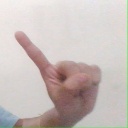
अक्षर: ए